Pavee Point

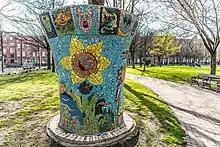
Mosaic tree art by Pavee Point at Mountjoy Square, Dublin

According to the 2016 Census, there are 30,987 Irish Travellers in Ireland. Pavee Point functions as a national resource for that community, in addition to those that work with Travellers, by implementing a multidimensional strategy of action. Pavee Point holds non-Travellers accountable for the conditions of Travellers because inaction allows the problems to persist, "Non-Travellers have a responsibility to address the various processes which serve to exclude Travellers from participating as equals in society." Pavee Point works on local, regional, national, and international levels. The service-oriented programs at Pavee Point are designed to remedy specific issues faced by the travelling community.